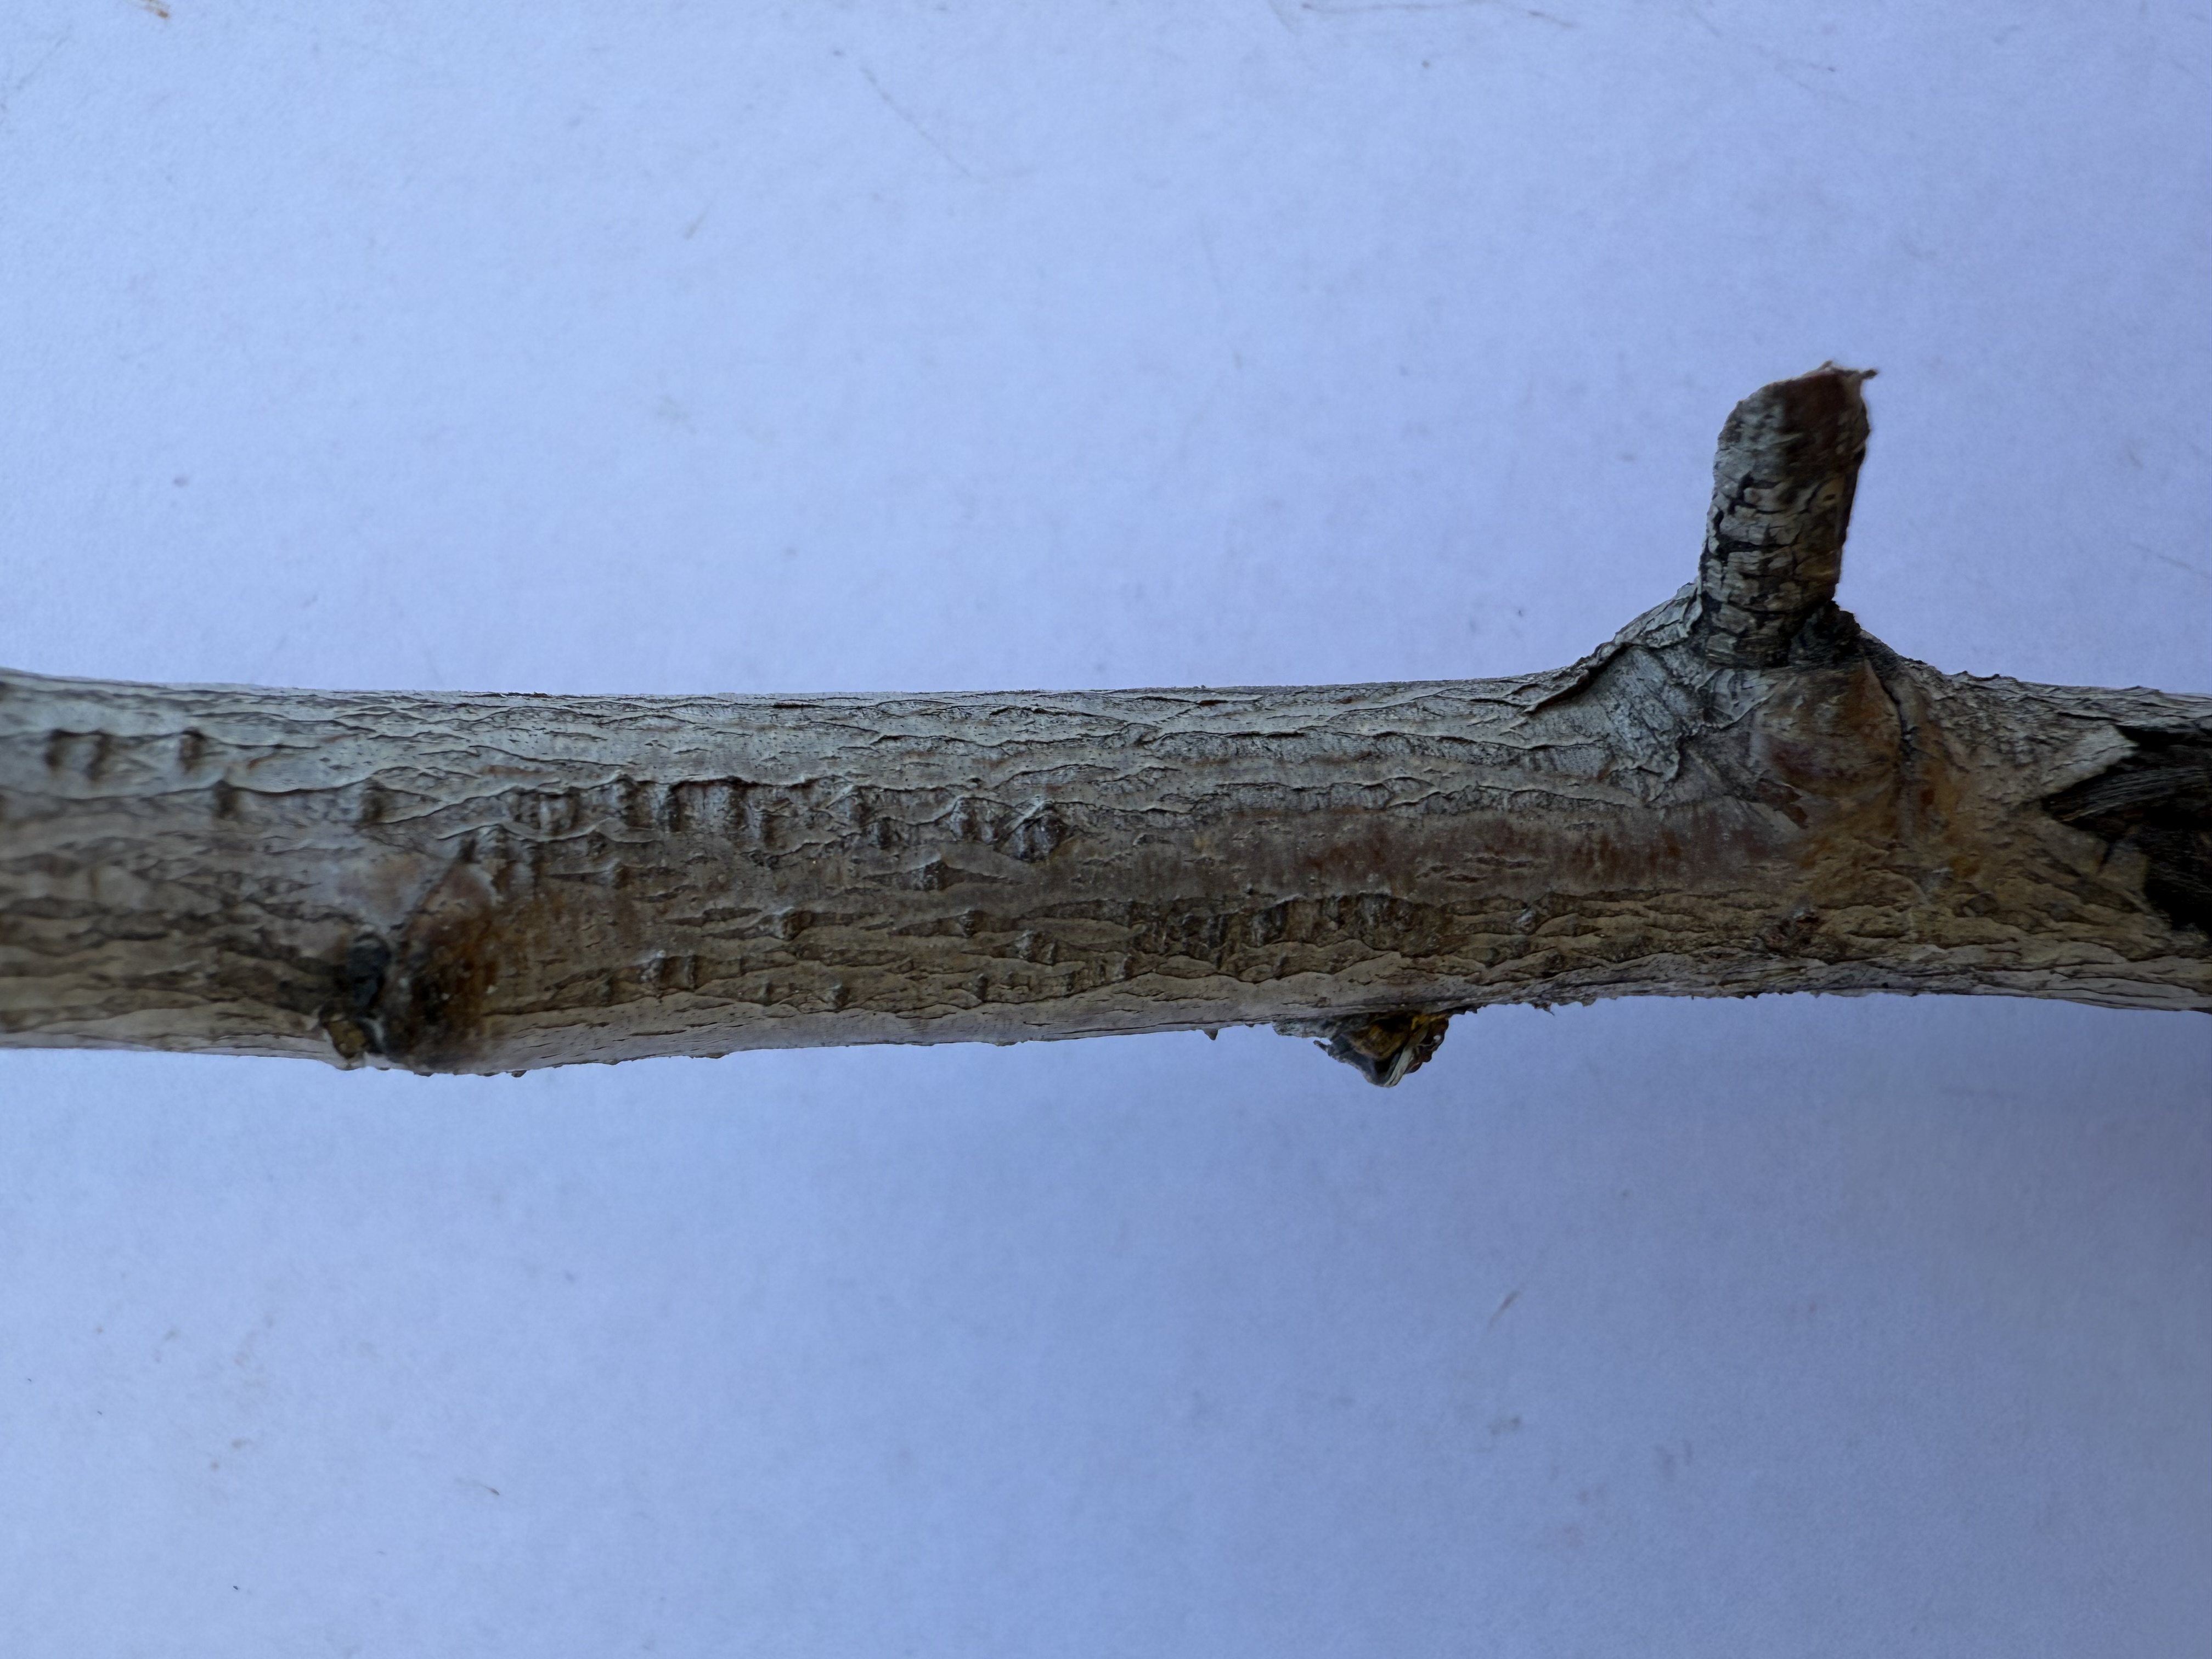
Variety: Hale Peach